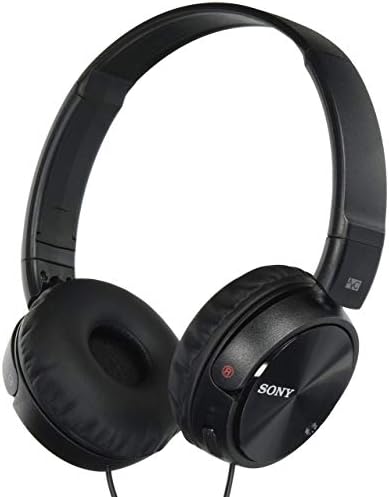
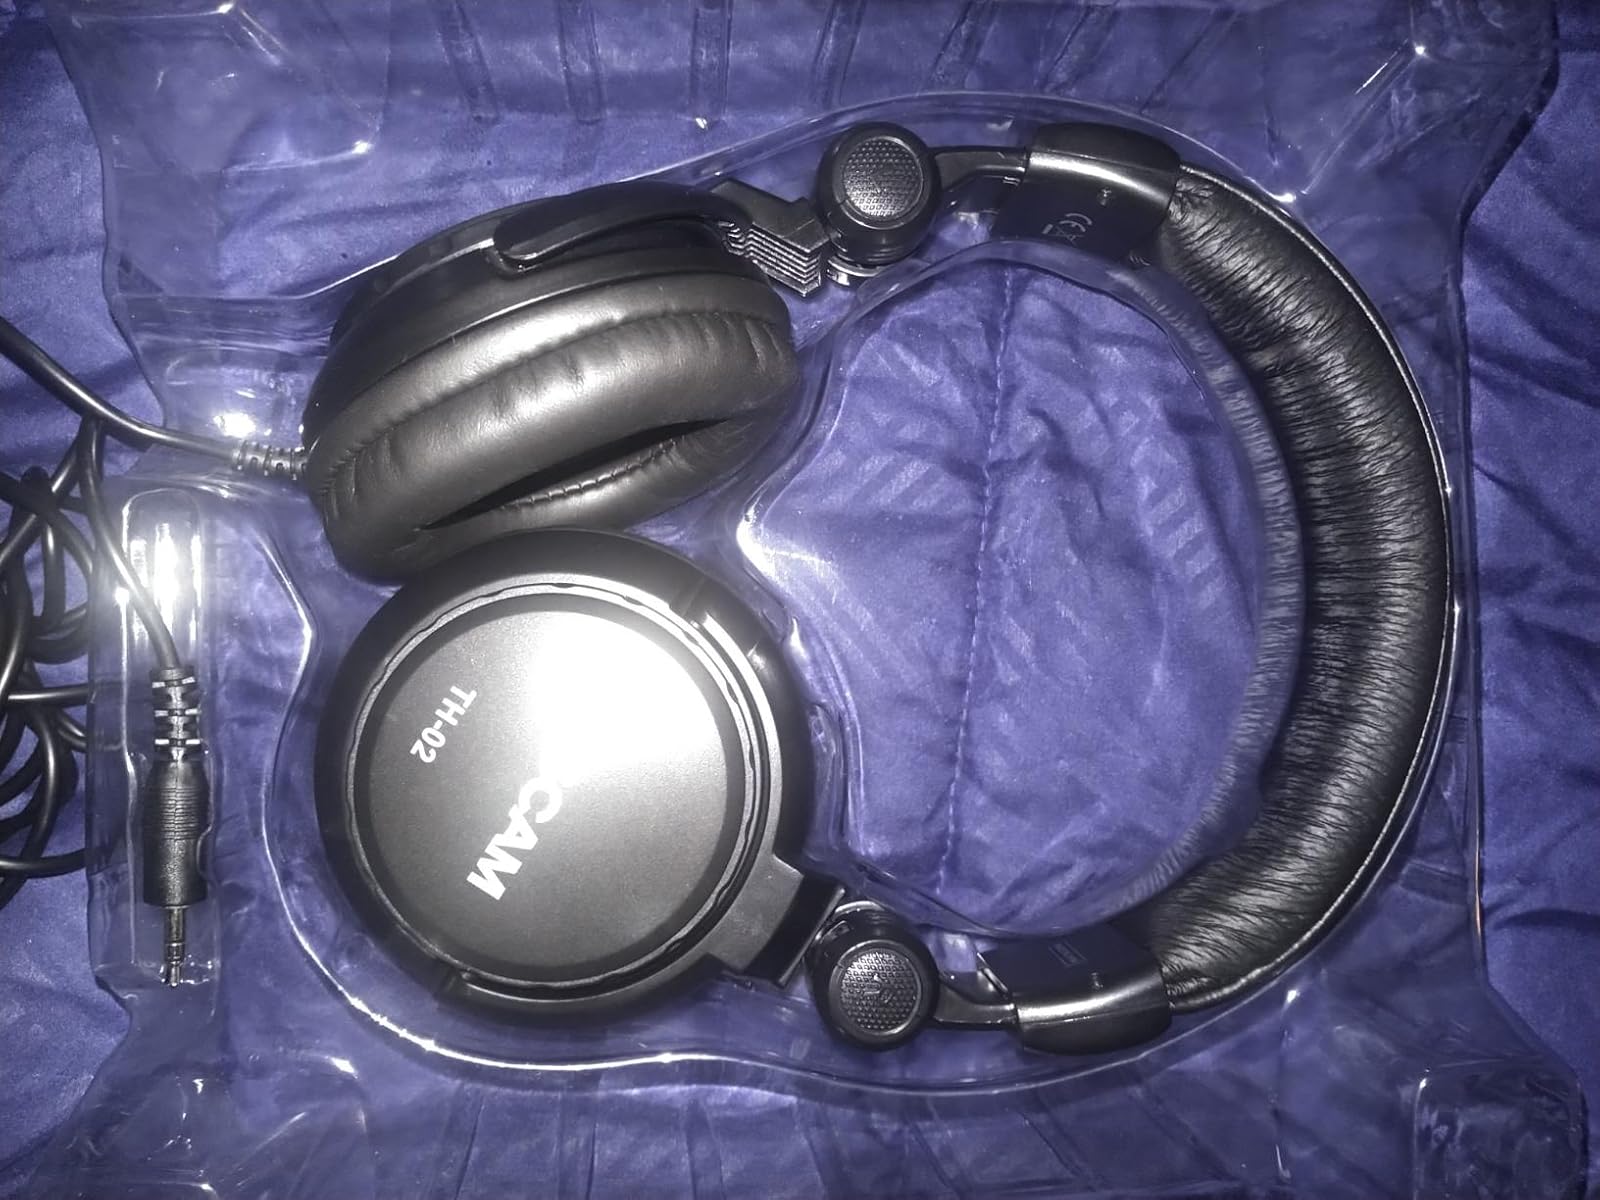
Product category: headphones
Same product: no